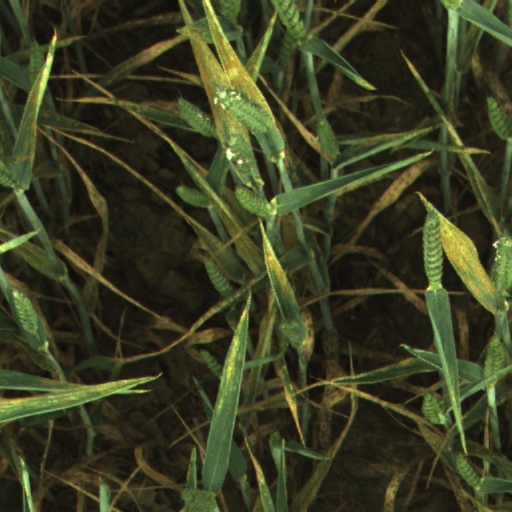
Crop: wheat